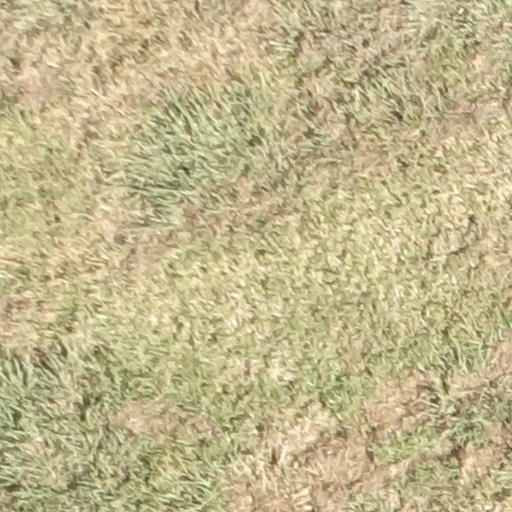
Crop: sorghum